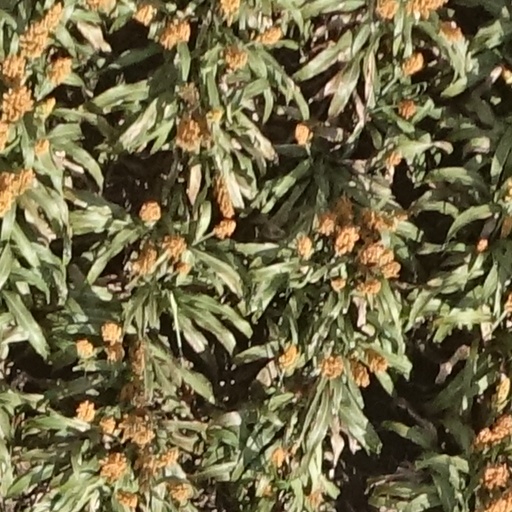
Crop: sorghum